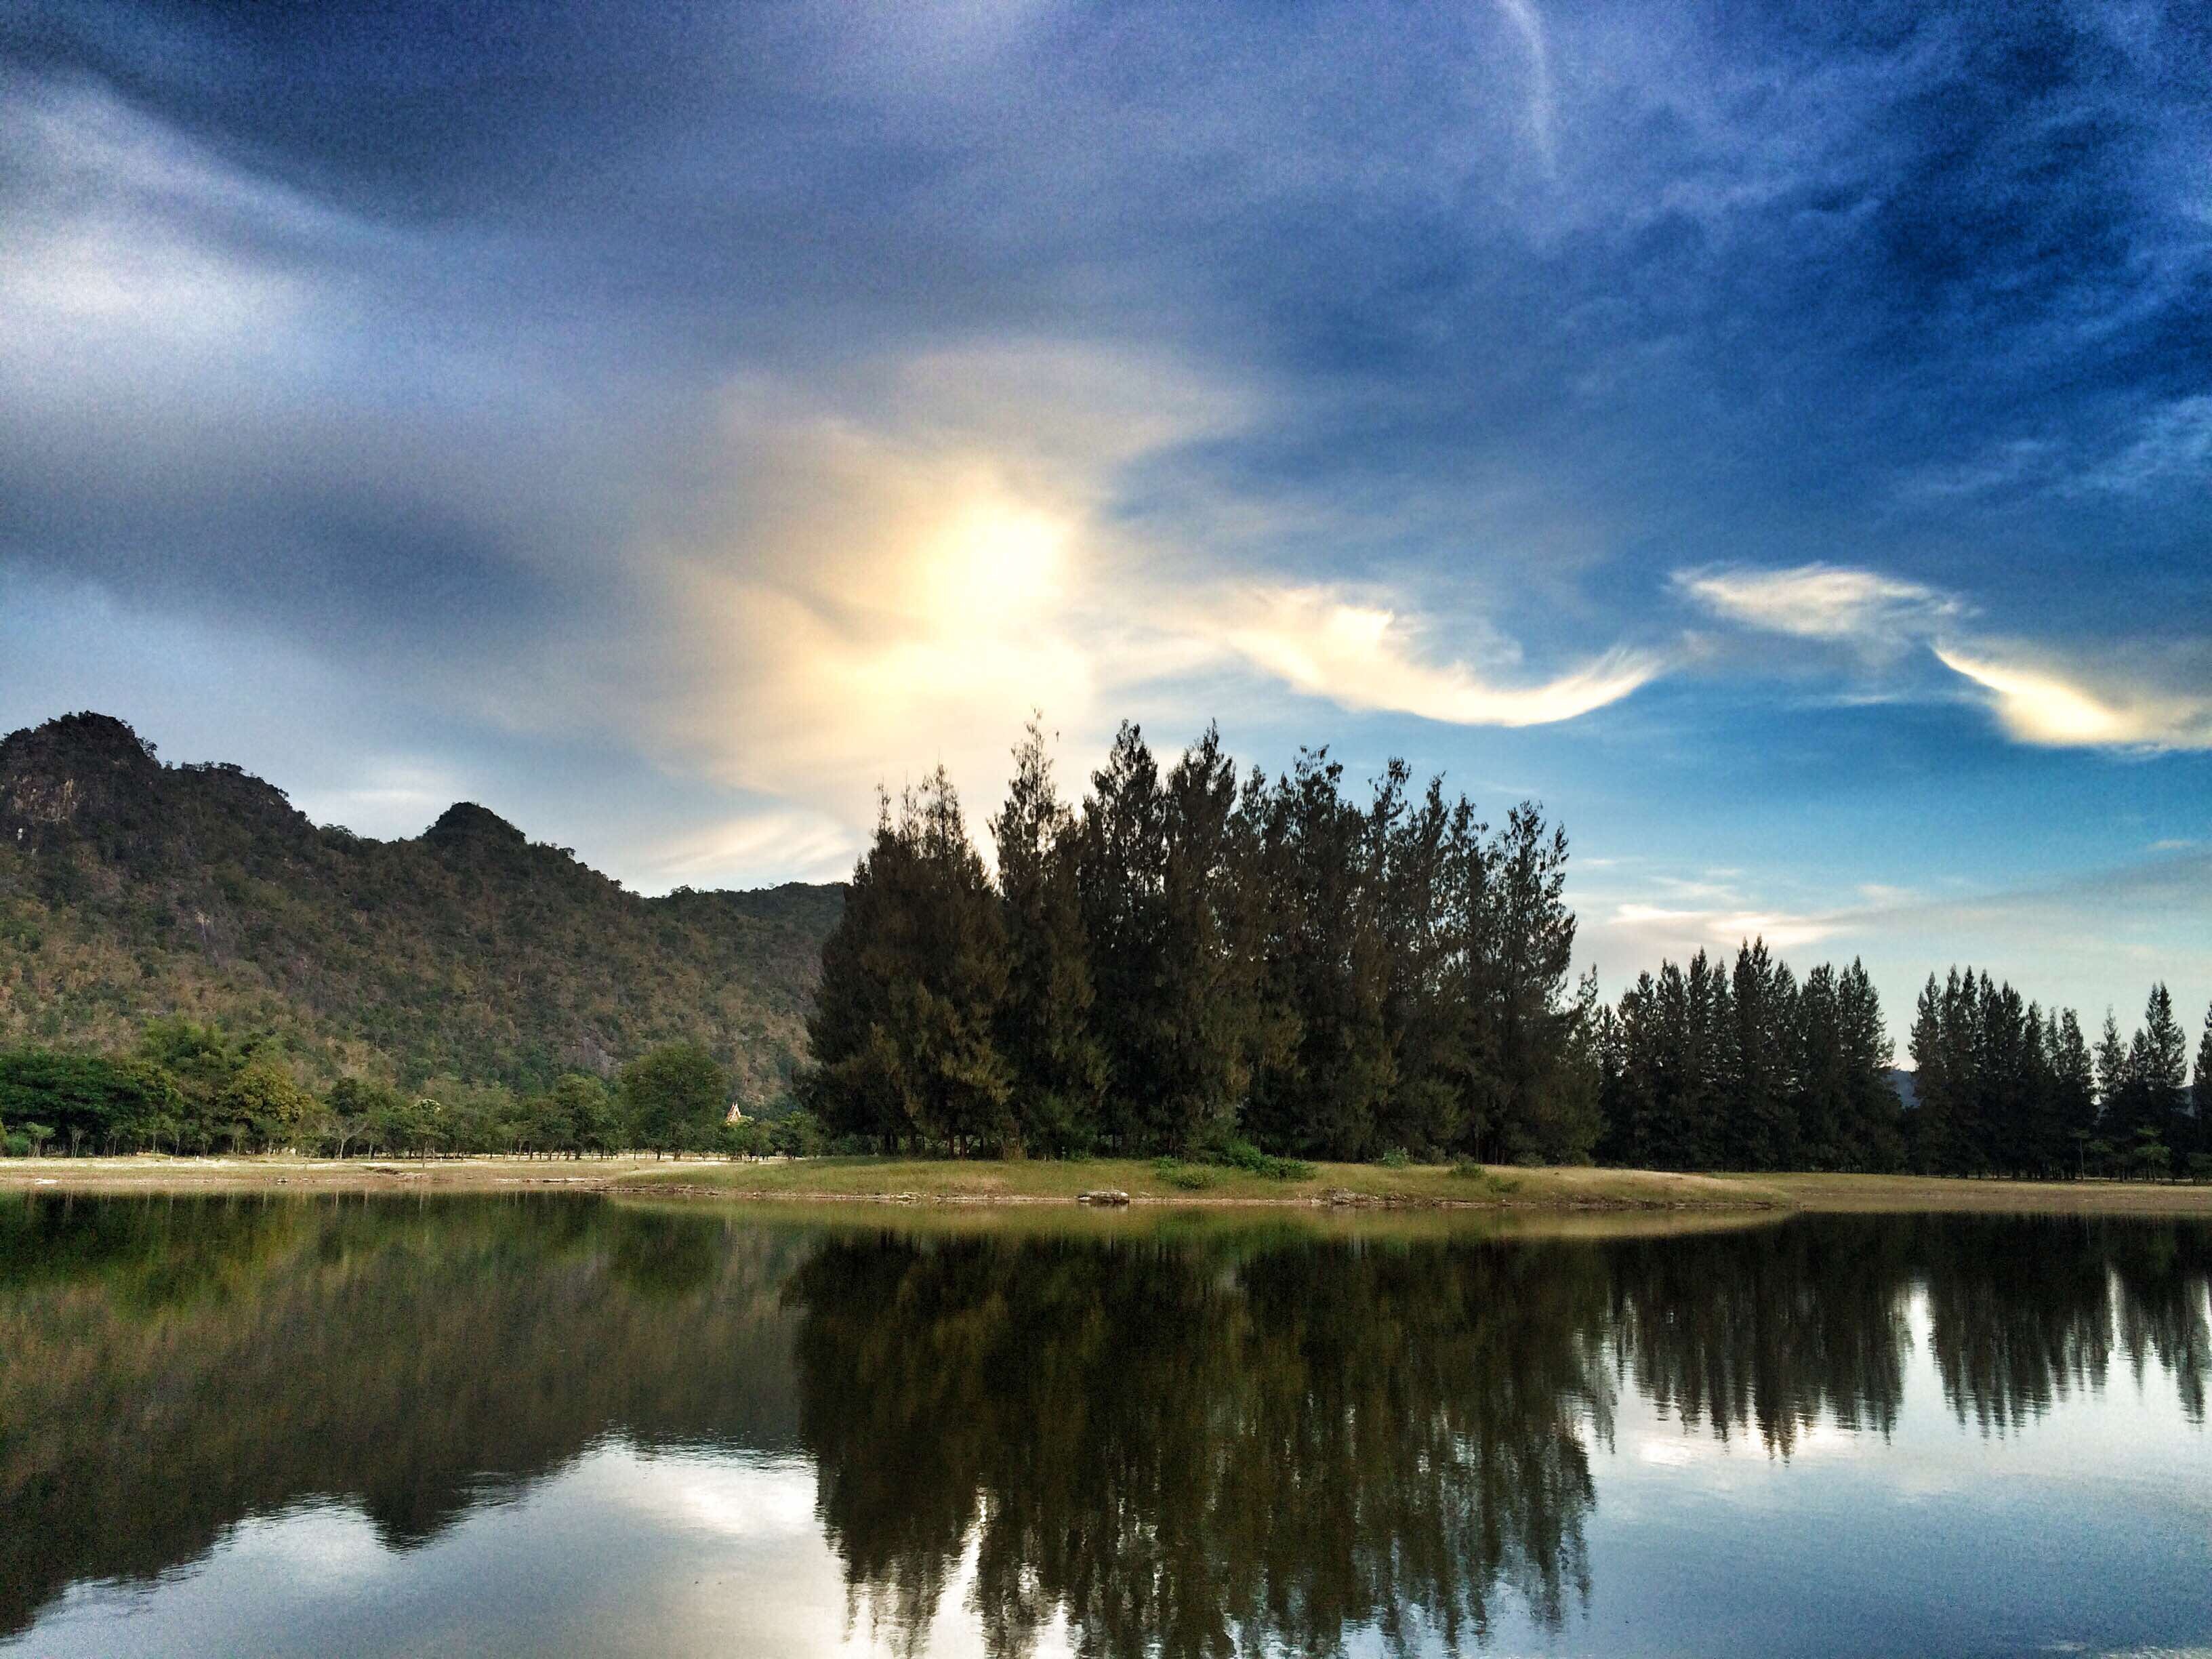
landscape, tree, water, nature, wilderness, mountain, cloud, sky, sunlight, morning, lake, dawn, river, mountain range, dusk, reflection, reservoir, body of water, loch, atmospheric phenomenon, mountainous landforms